Louis Jourdan

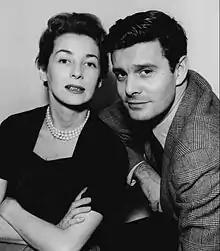
Jourdan with Felicia Montealegre (1955)

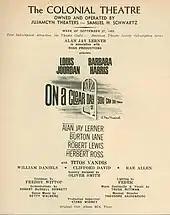
Credit page from "Playbill" for Boston tryout of "On a Clear Day You Can See Forever" (1965)

At 20th Century Fox, Jourdan played the lead in a remake of "Bird of Paradise" (1951). The studio kept him on to appear in "Anne of the Indies" (1951), directed by Jacques Tourneur. He was announced for the romantic male lead in the Fox remake of "Les Misérables" but ended up not appearing in the film. He appeared in the comedy, "The Happy Time" (1952). He was reunited with Joan Fontaine for "Decameron Nights" (1953) then returned home to France to make "Rue de l'Estrapade" (1953). After appearing in "Three Coins in the Fountain" (1954), Jourdan made his Broadway début in the lead role in the Billy Rose stage adaptation of André Gide's novel, "The Immoralist".